Minamoto no Yoshihira

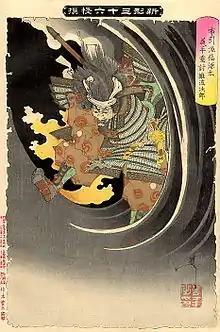
Minamoto no Yoshihira

Minamoto no Yoshihira (源 義平) (1140–1160) also known as 'Akugenda' was a Minamoto clan warrior who fought alongside his father, Minamoto no Yoshitomo, in the Heiji Rebellion.